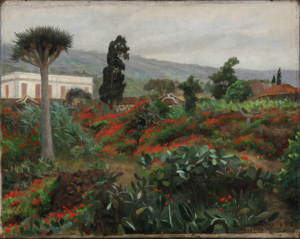
Valdemar Kornerup
Landskabsbillede fra Tenerife, dateret 1912. På Bruun-Rasmussens auktion i 2017.
Valdemar Vincent Kornerup var en dansk maler, søn af Lars Andreas Kornerup, far til Bjørn Kornerup.